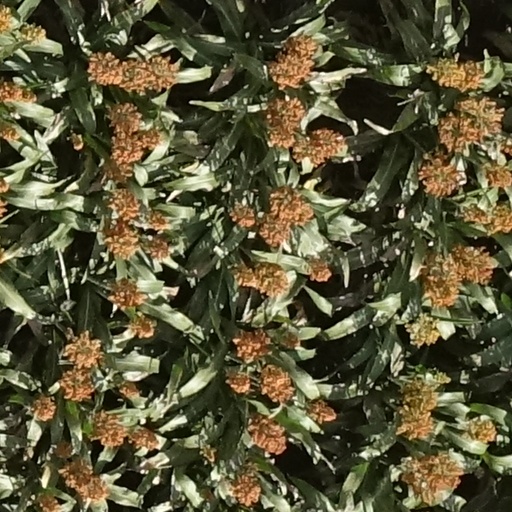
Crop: sorghum